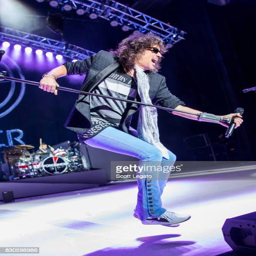
hard rock artist of person performs during their 40th anniversary tour